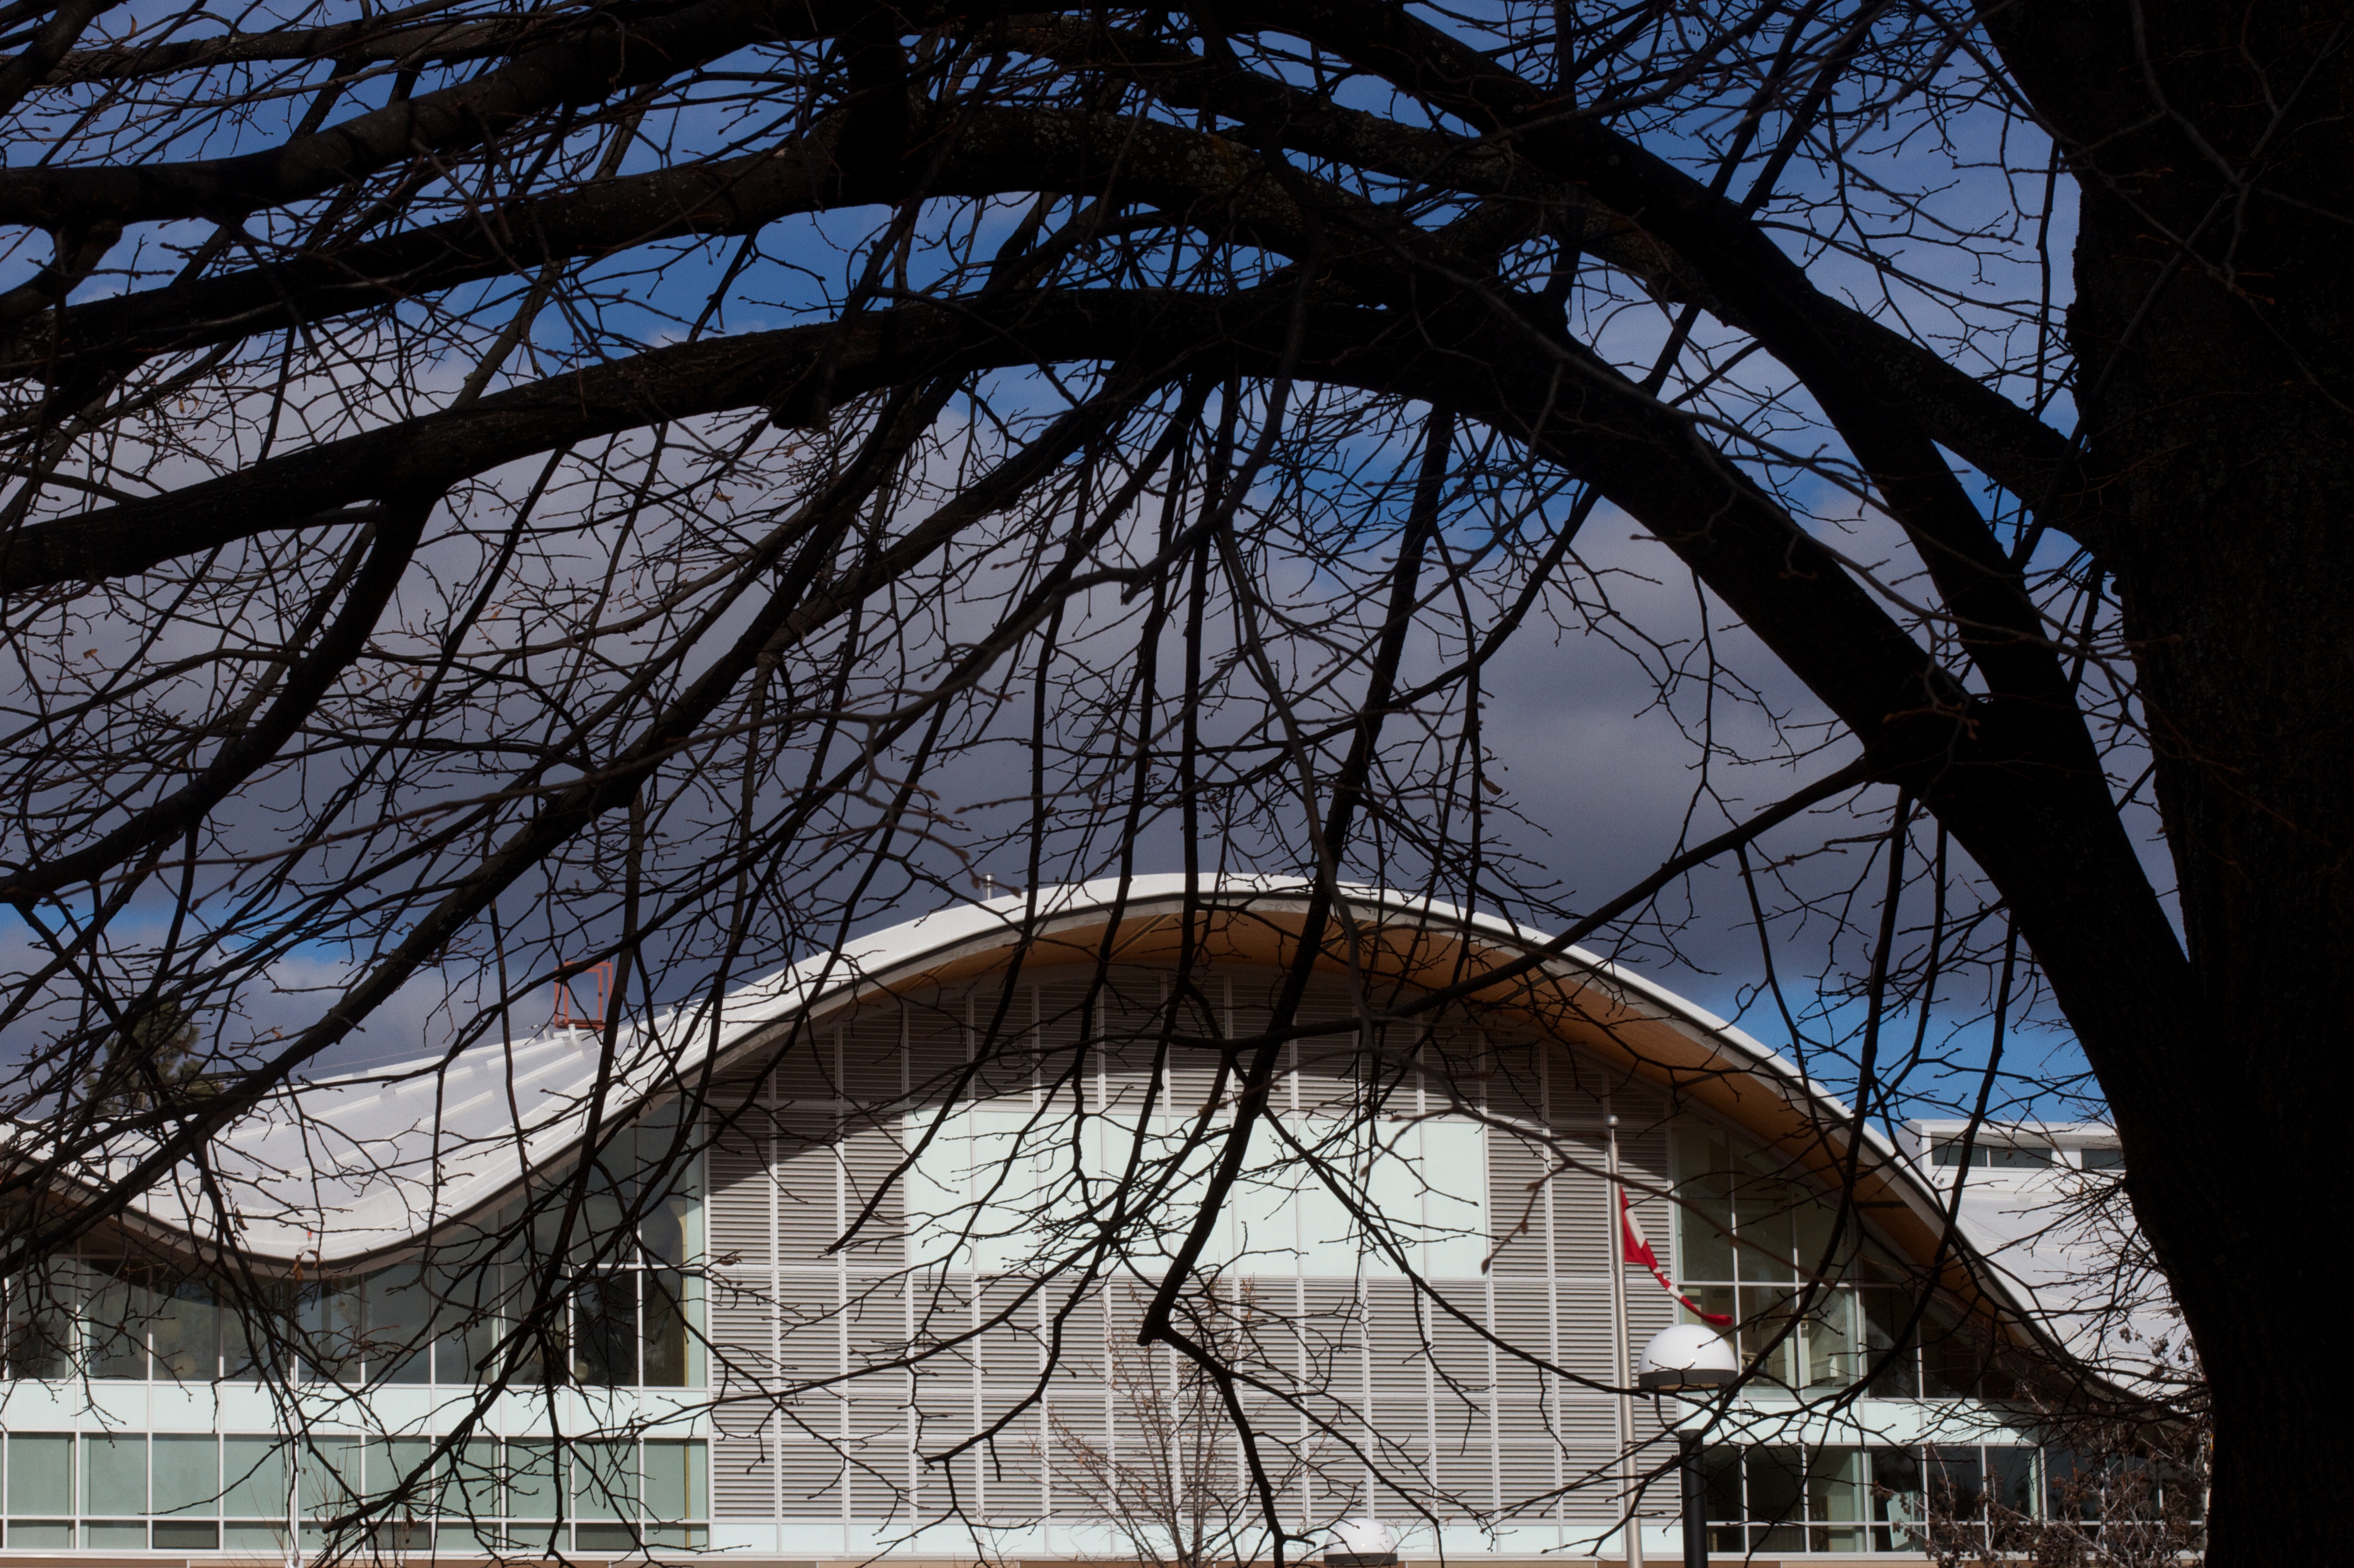
tree, branch, winter, architecture, bridge, arch, reflection